Air Force One

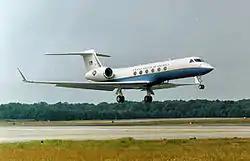
A USAF Gulfstream V in VIP livery

The VC-25As are to be replaced as the cost of maintaining the aging systems on their 30-year-old airframes and less efficient GE-CF6 engines has begun to surpass the cost of acquiring a new aircraft. On 28 January 2015, the Air Force announced that the Boeing 747-8 would be the next presidential aircraft. The US Government Accountability Office estimated the total cost at $3.2 billion, and the US Air Force's budget for the program is projected to be nearly $4 billion. In December 2016, Boeing was on contract for preliminary development worth $170 million (~$ in ).